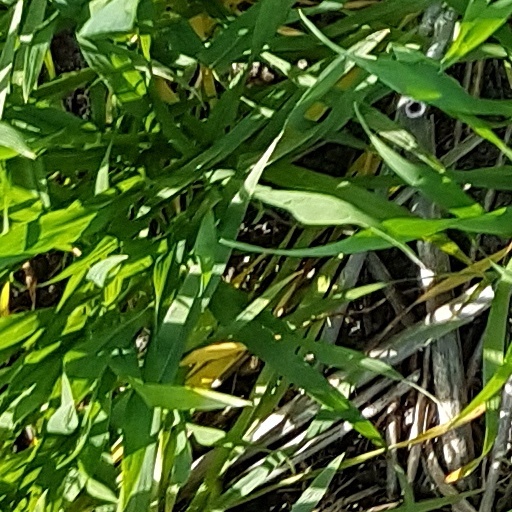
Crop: wheat